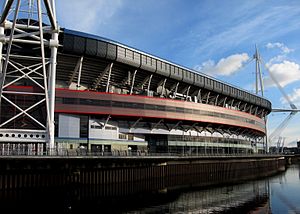
UEFA Champions League 2016-17
UEFA Champions League 2016-17 var den 62. udgave af det europæiske klubmesterskab i fodbold, den 25. udgave siden relanceringen af tureneringen til UEFA Champions League.